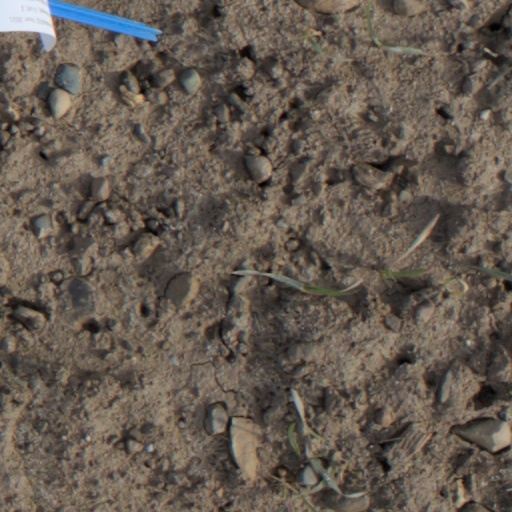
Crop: wheat